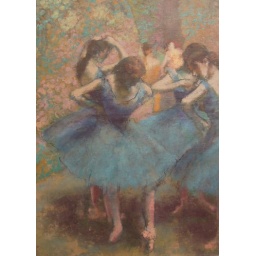
girl in the blue dress